Rabbit stew

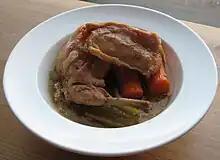
Rabbit stew with carrot and celery

A stewed hare dish is included in "The Forme of Cury", a book of English recipes published in the 14th century. The recipe therein called for the use of noodles in the dish, with an option to use wafers or oblatas in place of noodles.